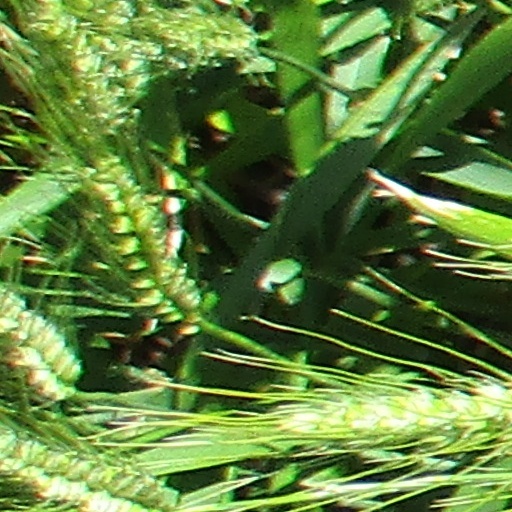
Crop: wheat